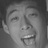
Emotion: surprise